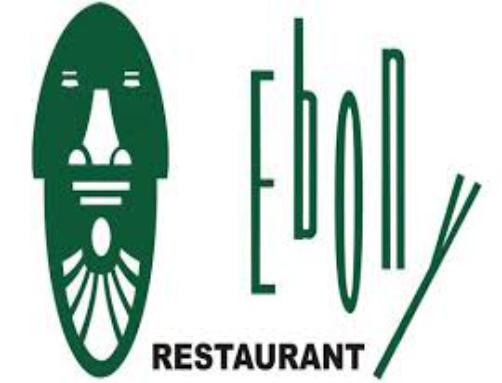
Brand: Ebony cameras
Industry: Electronic